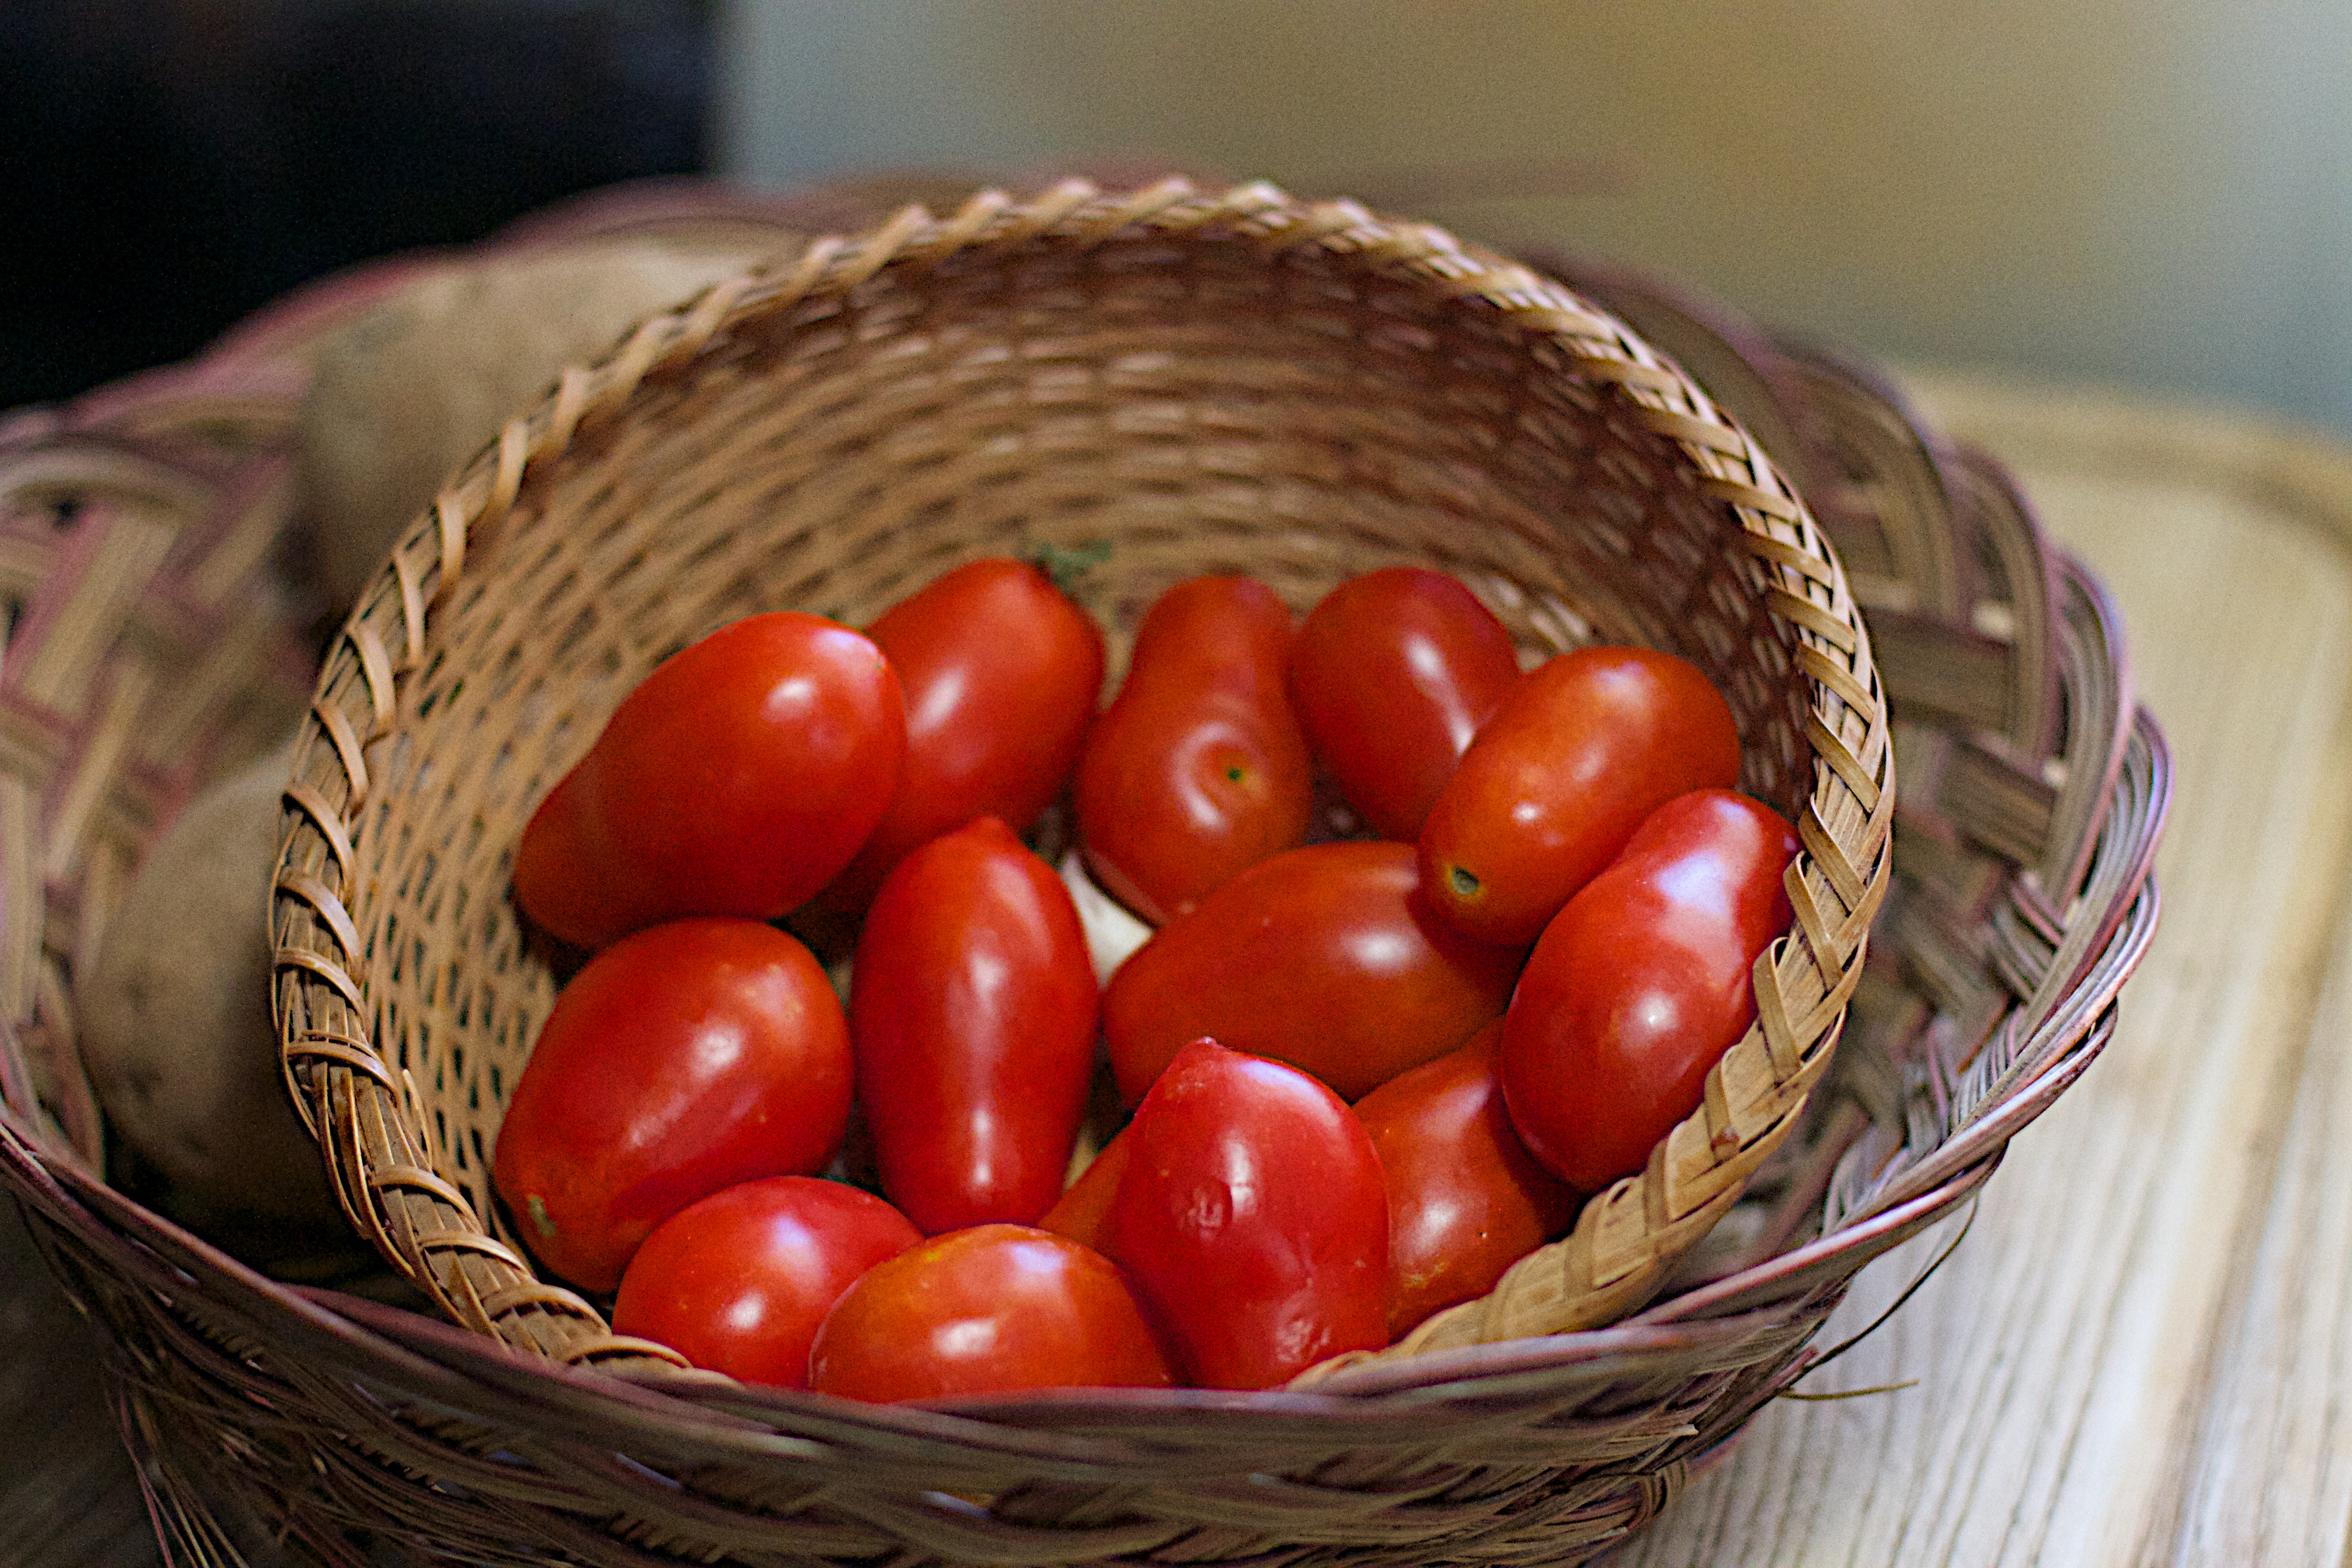
plant, fruit, food, produce, vegetable, tomato, flowering plant, land plant, potato and tomato genus